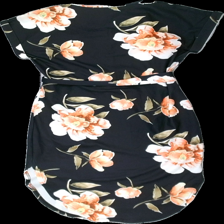
View: back
Type: Dress
Category: Ladies
Brand: Not in the list
Brand text on label: shein
Colors: Black, Green, Orange, Multicolor
Material: 100% polyester
Pattern: Floral print
Cut: Regular
Size: L
Season: Summer
Damage location: top right
Damage 2 location: middle center
Damage 3 location: bottom center
Price range: 50-100
Recommended usage: Reuse
Description: svart klänning med blommor och band i midjan